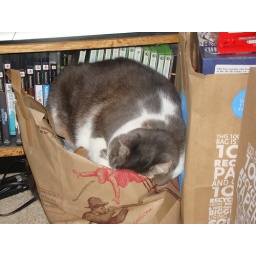
Peanut sleeping in a bag of DVDs.